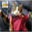
Label: cat